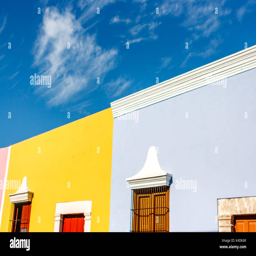
colored houses and buildings over a blue sky